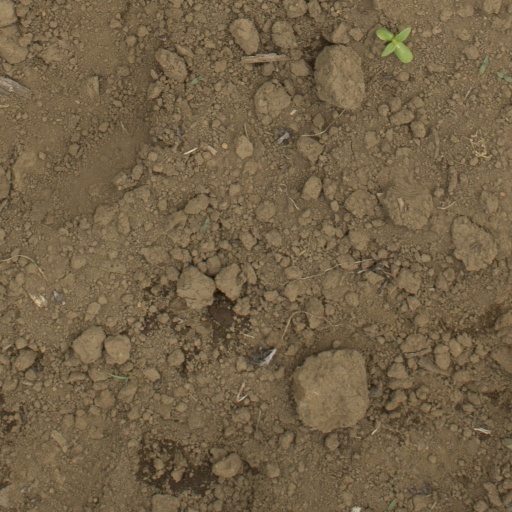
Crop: Jerusalem artichoke